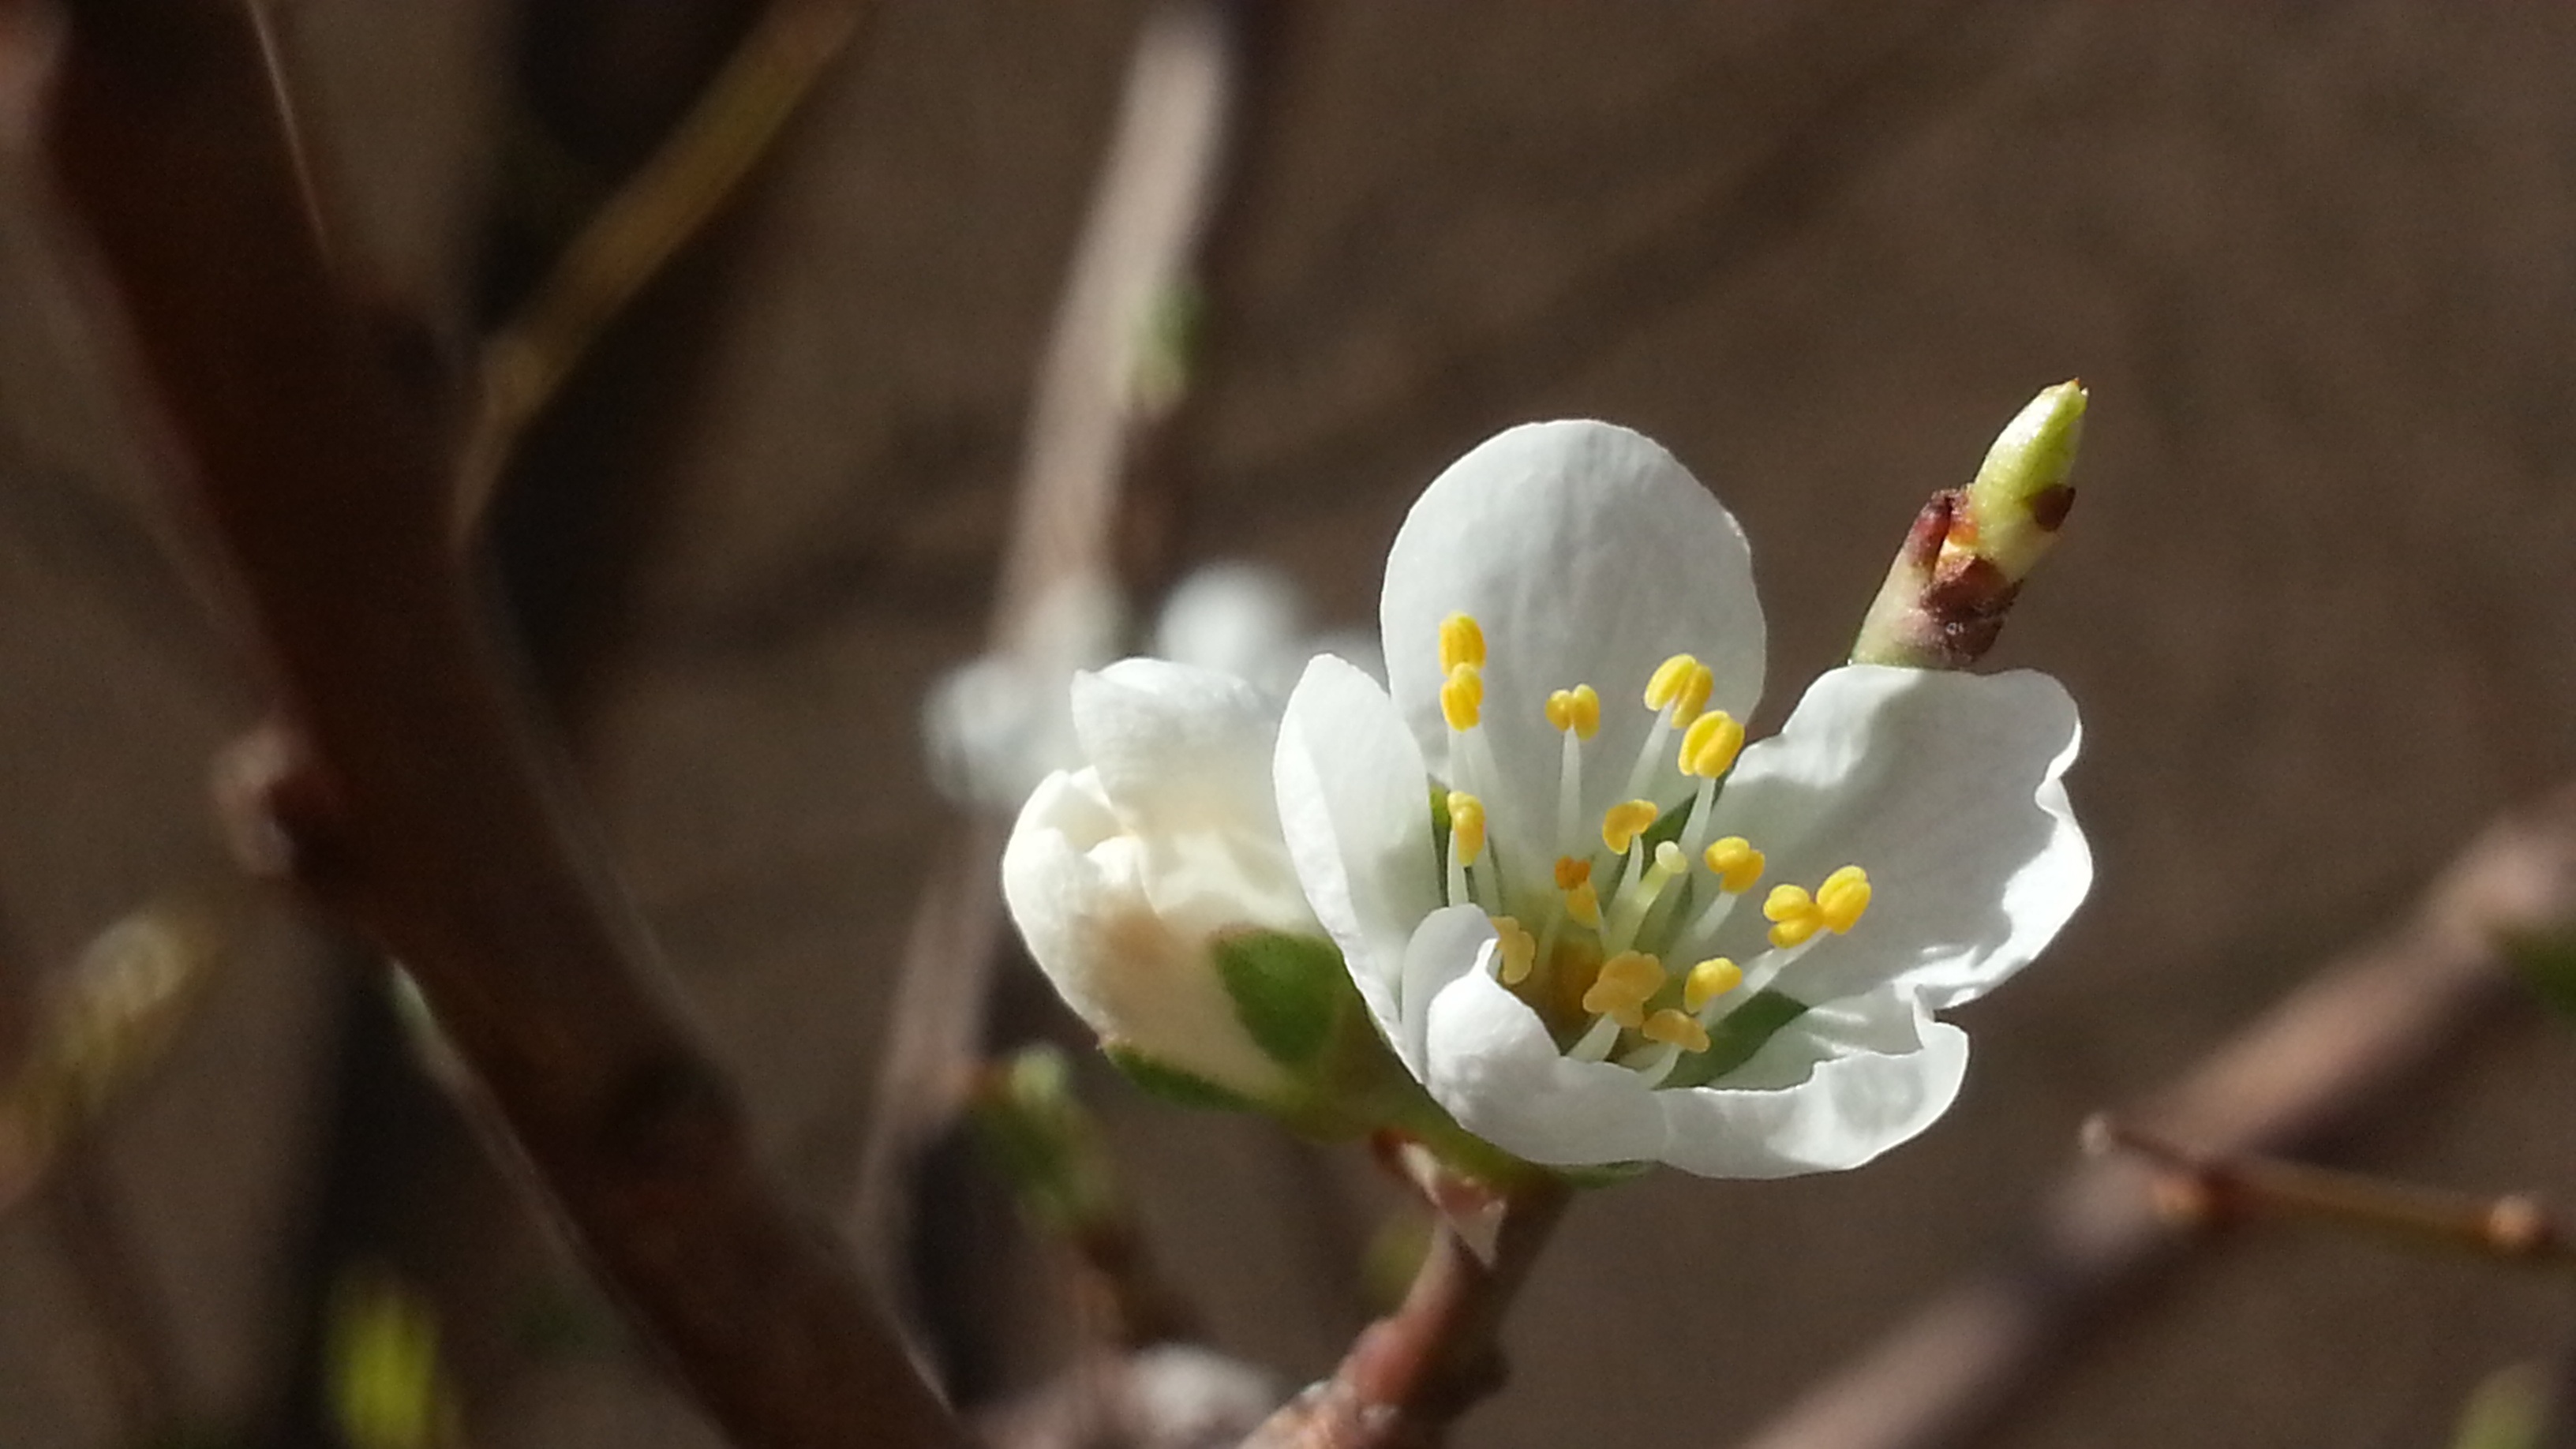
nature, branch, blossom, plant, white, photography, sunlight, leaf, flower, petal, bloom, spring, green, produce, botany, blooming, yellow, flora, season, wildflower, close up, bud, macro photography, flowering plant, plant stem, land plant